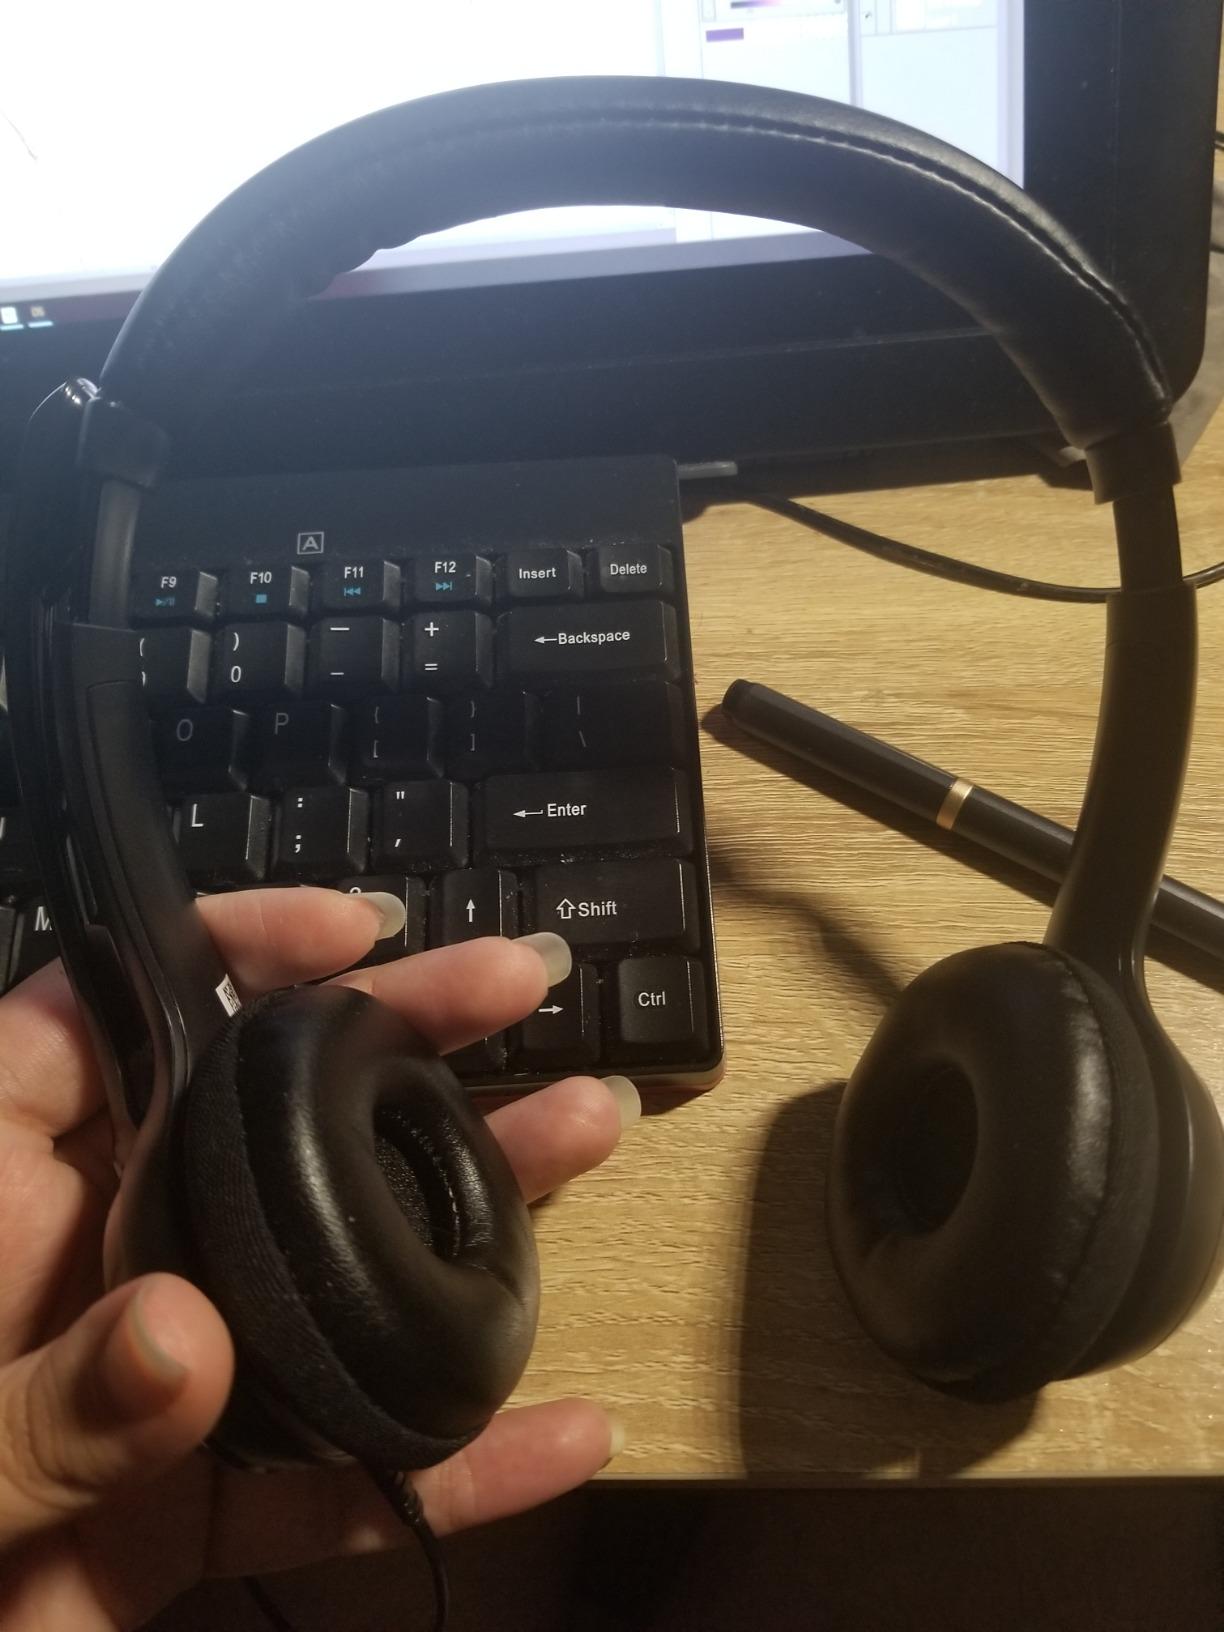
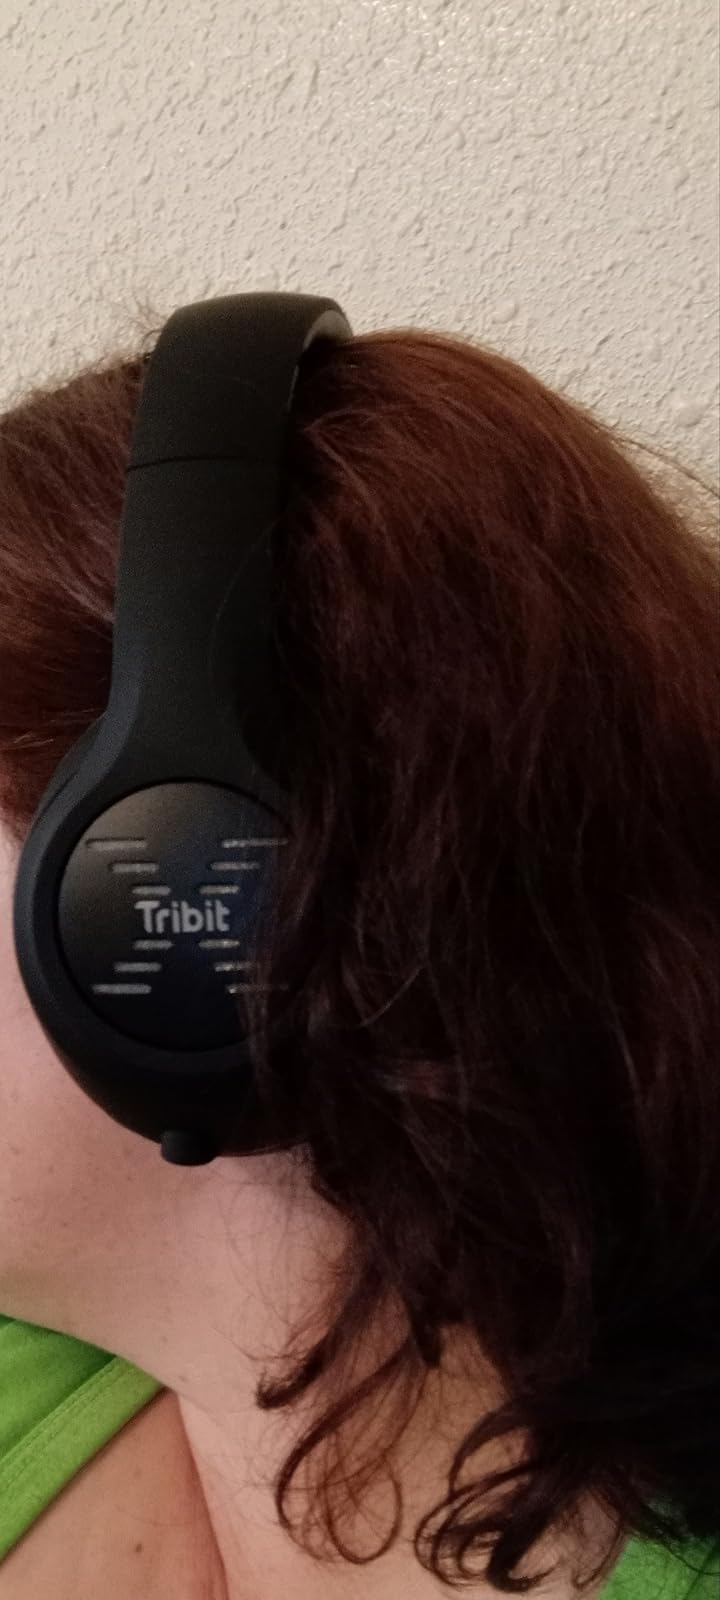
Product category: headphones
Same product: no